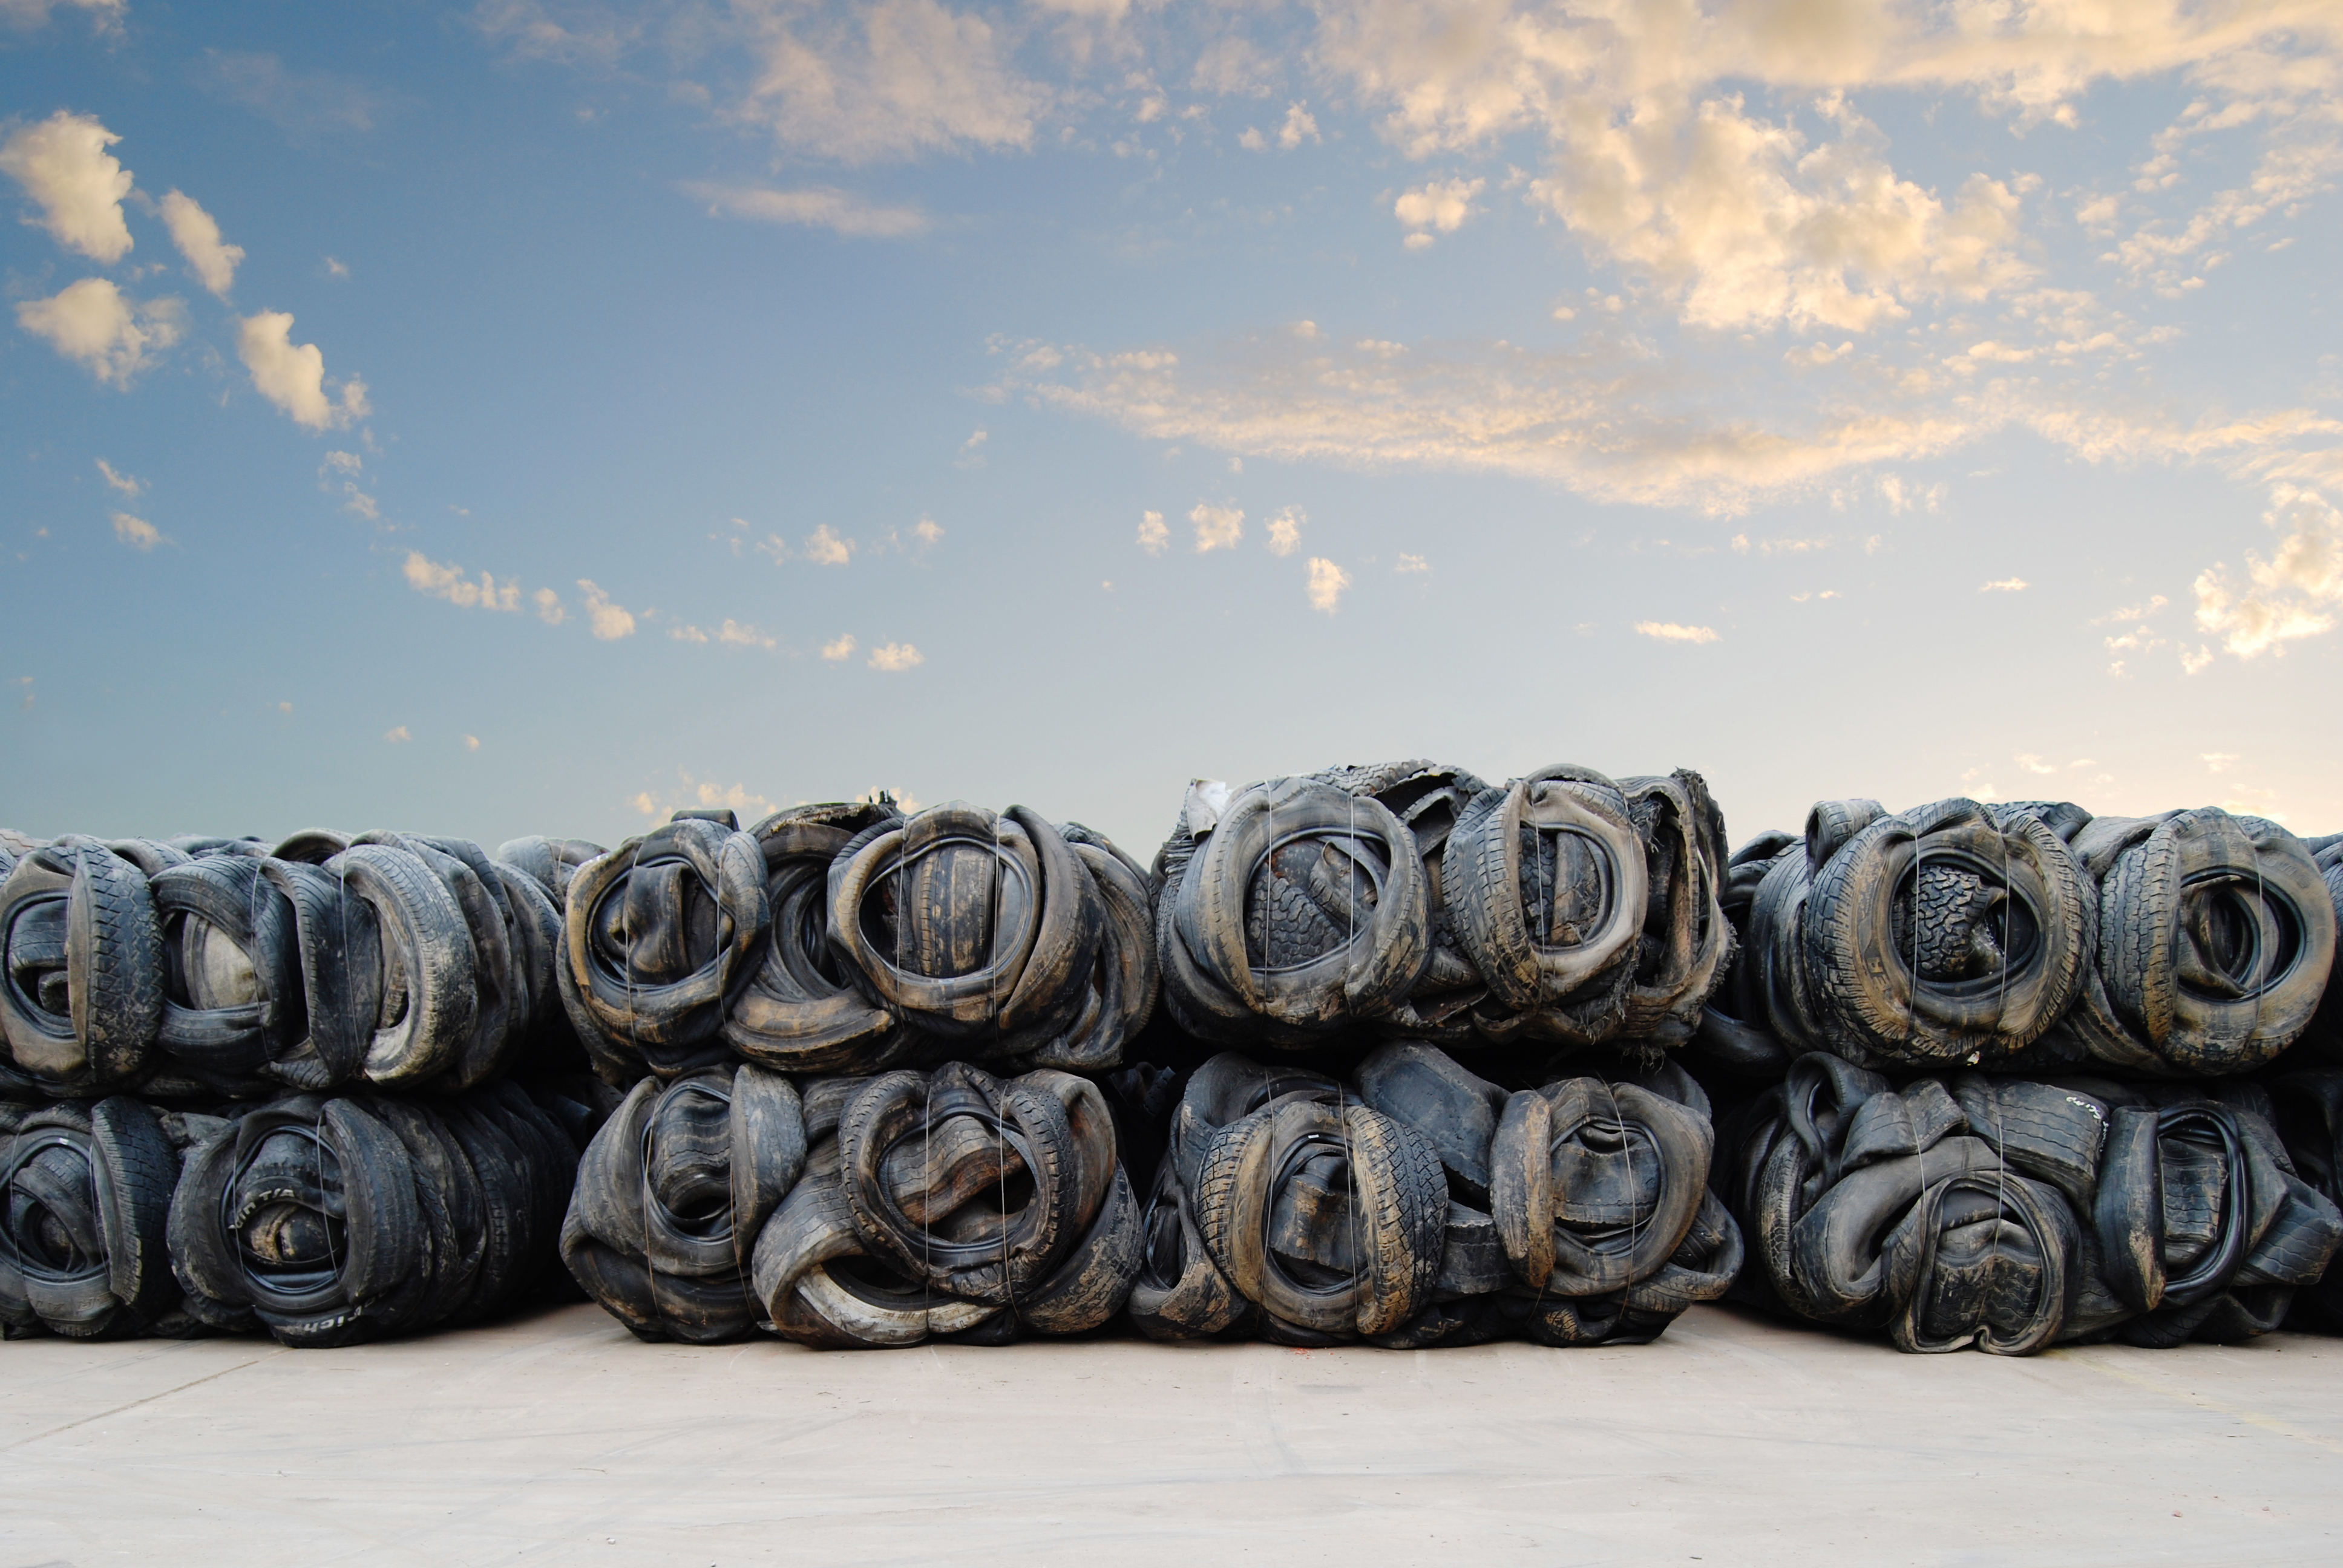
rubber tyres, rubber tires, recycling, baled rubber, rubber tire texture image, tire wall, rubber wall with blue sky, texture image of tires, tire, automotive tire, sky, automotive wheel system, wheel, tree, auto part, plant, rock, metal